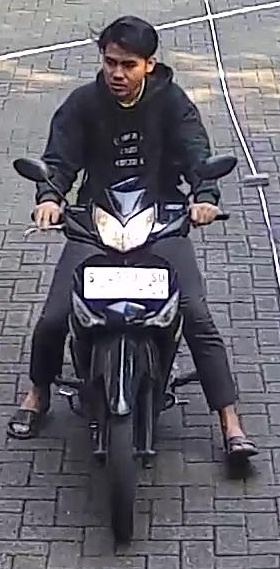
person-with-helmet: 0
person-without-helmet: 1